Captivity

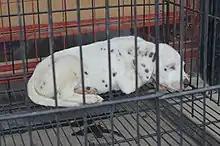
A dog in a cage

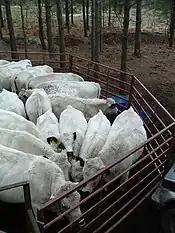
Cattle in a pen

In examining domesticated pets, researcher Alexandra Horowitz describes the plight of dogs as being "constitutionally captive". That is, in comparison with the captivity of wild species, the human captivity of the dog over the course of tens of thousands of years has designed a species where there is no longer any natural state other than captivity. While there may be free-ranging dogs or feral dogs, there is no longer any truly wild dog belonging to the species "Canis familiaris". For the domesticated dog, many breeds are captives of their own bodies, often designed through selective breeding to achieve human objectives not related to well-being or health, and which may result in disfiguring, painful, or fatal diseases. Individual dogs are also captive to humans in terms of restrictions to their physical freedom of movement, their freedom of sexuality and reproduction, as well as limited self-direction in terms of diet, socialization, and elimination. However, Horowitz writes, dogs are "species"-captive, and "a dog who is not species-captive would not be a dog at all". They are a species so deeply domesticated that freedom has no meaning, and for whom their status as a captive species mitigates their captivity.